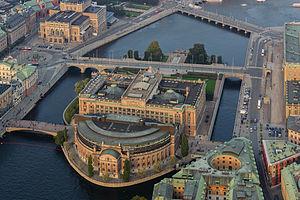
L'île Helgeandsholmen dans le centre de Stockholm, en Suède. Elle contient le palais de la Diète royale de Suède (Riksdagshuset), siège du parlement suédois. Русский: Остров Хельгеандсхольмен — резиденция риксдага Швеции. Українська: Острів Гельгеандсгольмен в центрі Стокгольма з будівлею Риксдагу (sv:Riksdagshuset i Stockholm). Bosanski: Ostrvo Helgeandsholmen u centralnom Stockholmu. Na Helgeandsholmenu nalazi se zgrada Riksdaga, sjedište Švedskog parlamenta. Čeština: Ostrov Helgeandsholmen ve středu švédského hlavního města Stockholmu, sídlo Riksdagu, švédského parlamentu.
Helgeandsholmen est une petite île du centre de Stockholm en Suède. Elle fait partie de Gamla Stan, la vieille ville de Stockholm, et se trouve :
La culture de la Suède, pays de l'Europe du Nord, désigne d'abord les pratiques culturelles observables de ses habitants.